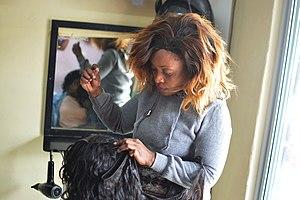
Les extensions capillaires sont de fausses mèches de cheveux ajoutées à la coiffure d'une personne.